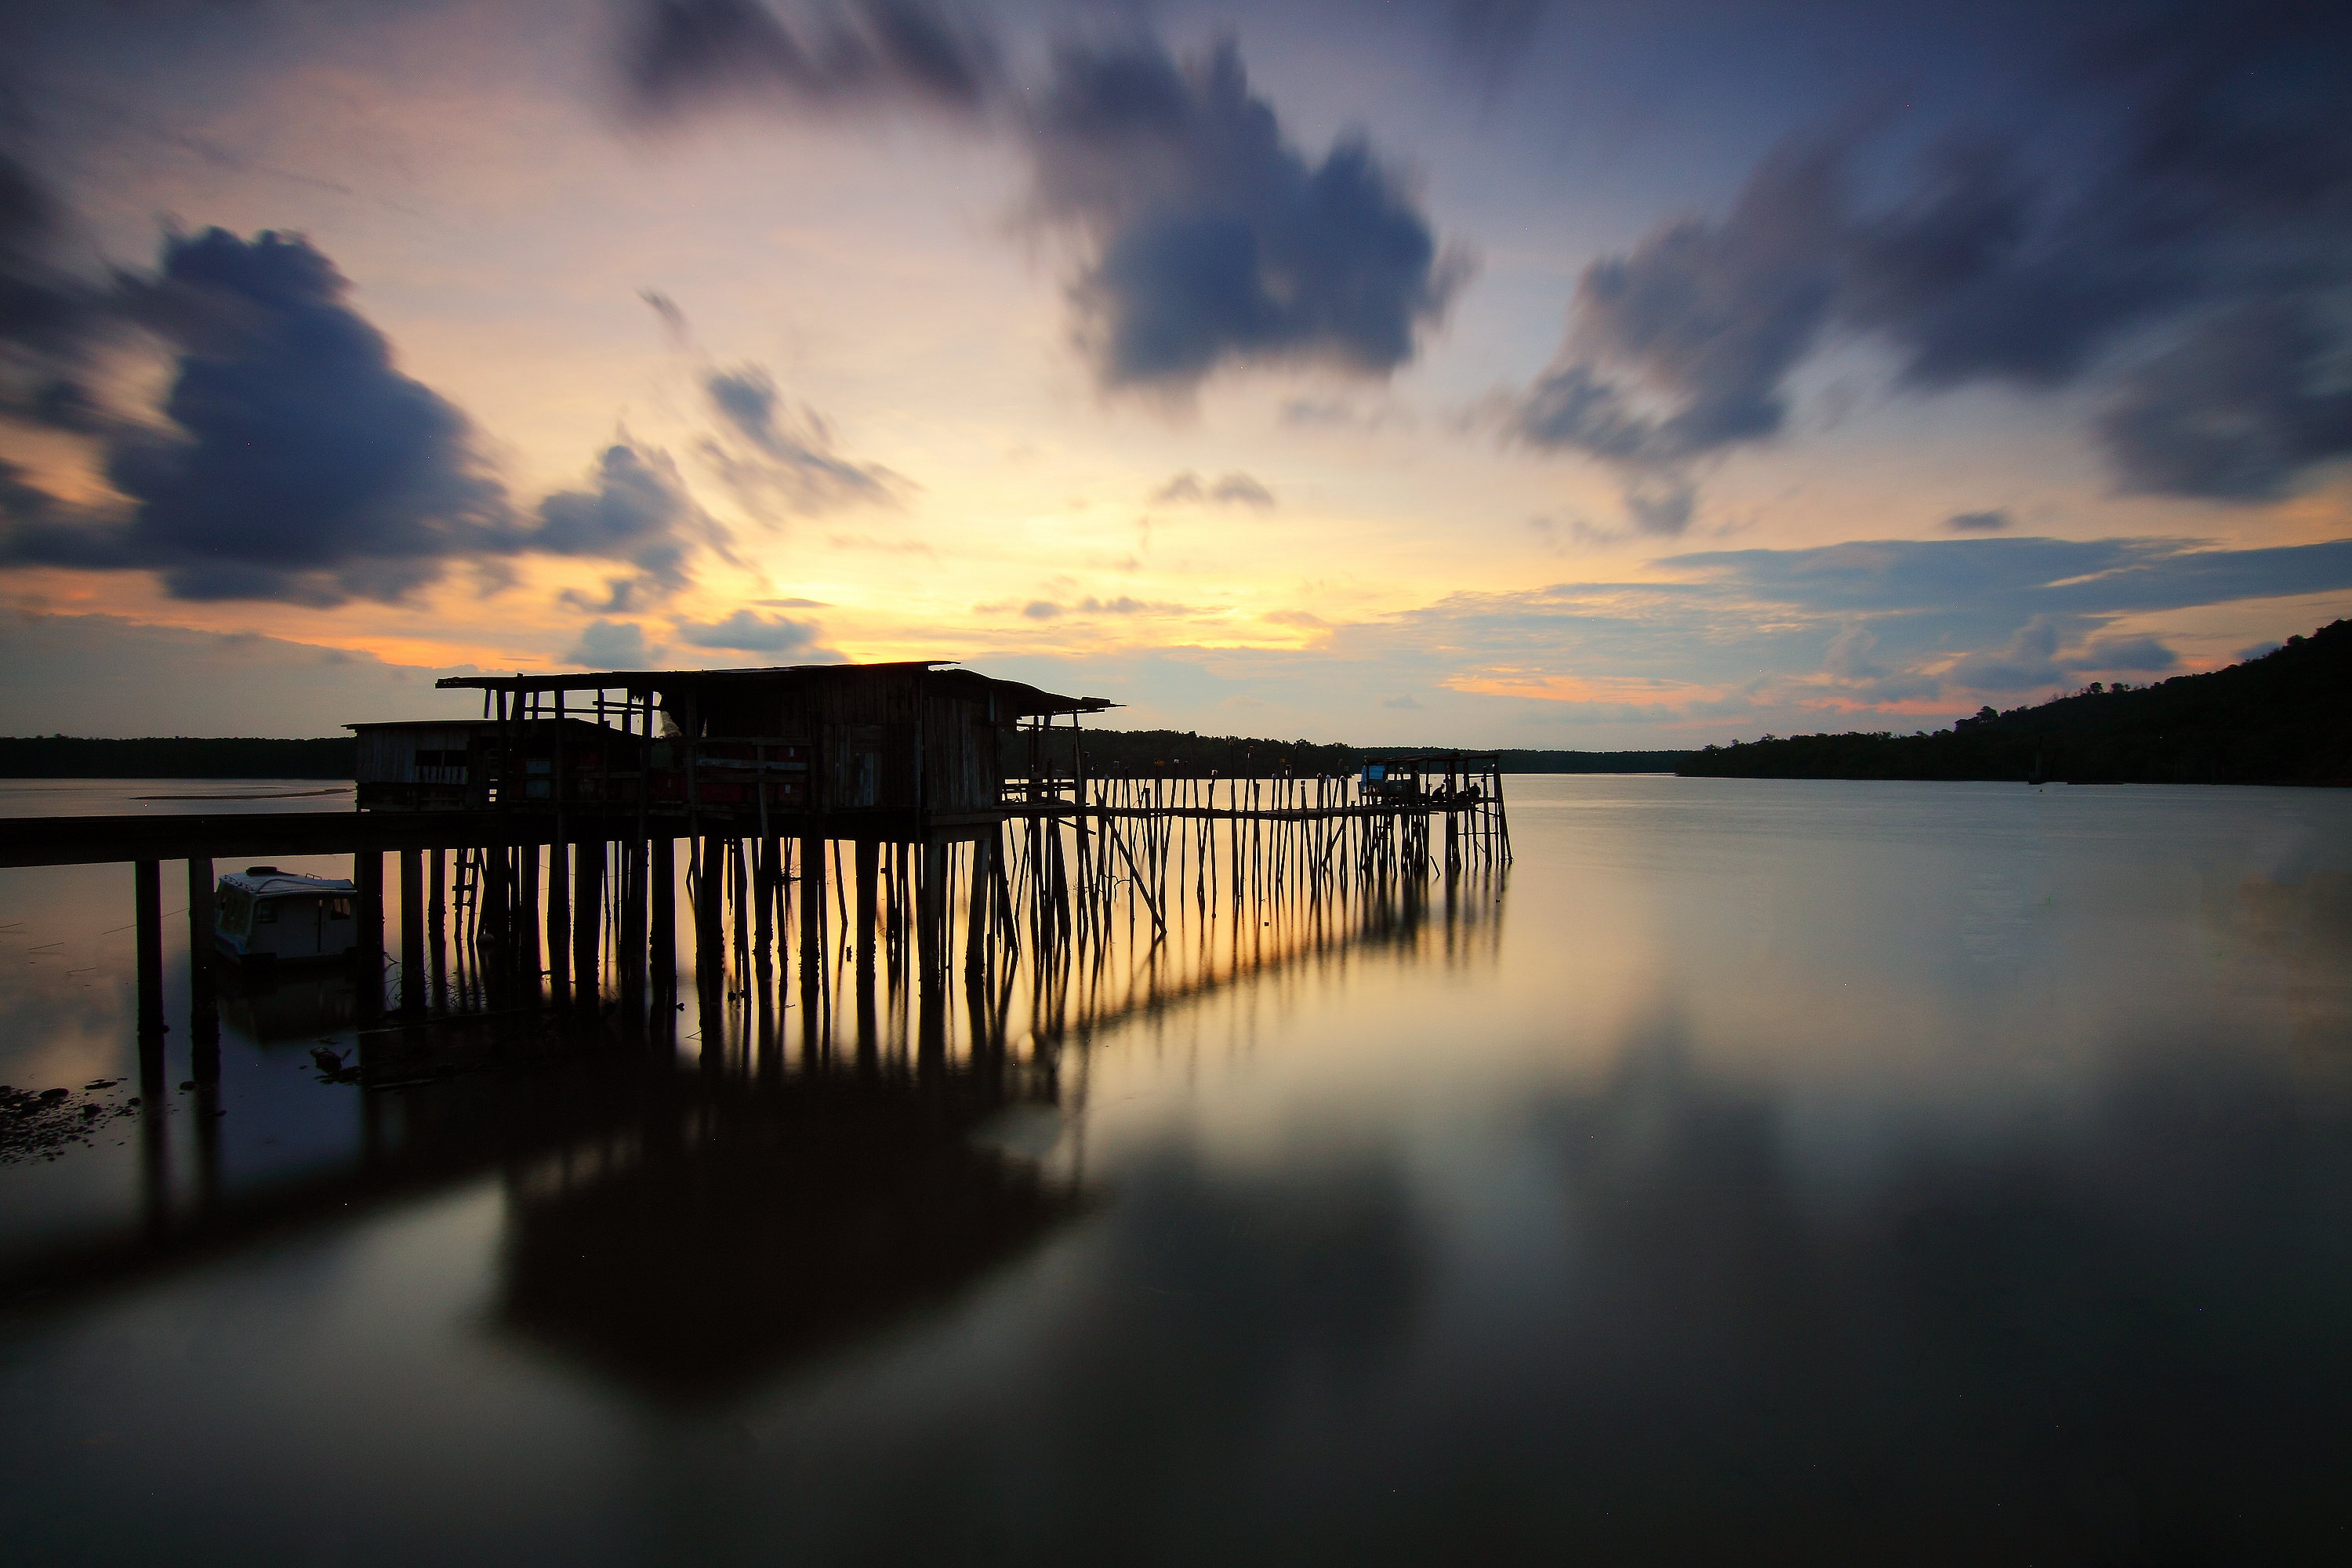
sea, coast, water, nature, ocean, horizon, silhouette, cloud, sky, sunrise, sunset, sunlight, morning, lake, dawn, pier, dusk, evening, reflection, clouds